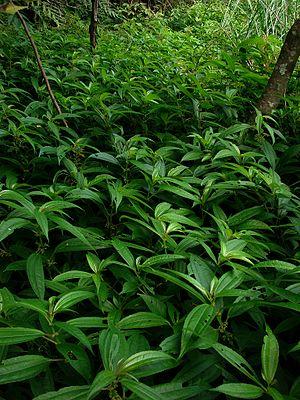
Pilea est un genre de plantes de la famille des Urticaceae, dont il représente la plus grande part. Les espèces sont présentes dans les zones tropicales, subtropicales et tempérées chaudes, hormis l'Australie et de la Nouvelle-Zélande. Á de rares exceptions près, ce sont des arbustes ou herbacées succulentes, préférant les situations ombragées, qui sont presque tous facilement reconnaissables des autres Urticacées par l'association de feuilles opposées, avec stipule ligulée sur chaque axe foliaire et des inflorescences en cyme ou en panicule.